Edge & Christian

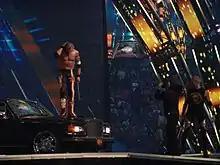
Edge destroying Alberto Del Rio's car, as Christian watches, at WrestleMania XXVII

At SummerSlam, Christian revealed that Edge would be at ringside for his World Heavyweight Championship No Holds Barred match against Randy Orton. However, Edge berated Christian for his recent actions (Christian, at this point, had once again turned heel) and left him to fight on his own in a losing effort to Orton. On the September 16, 2011 edition of "SmackDown", entitled "Edge Appreciation Night", the duo once again came face-to-face backstage. They made up, but argued again after Christian tried asking Edge to get him another title shot. After the tapings, a tribute for Edge aired and the two did a five-second pose in front of their hometown of Toronto. In January 2012, it was announced that Edge would be inducted into the WWE Hall of Fame. On March 31, 2012, Christian inducted Edge into the WWE Hall of Fame. At the end of Edge's speech, he did a five-second pose to end the ceremony.